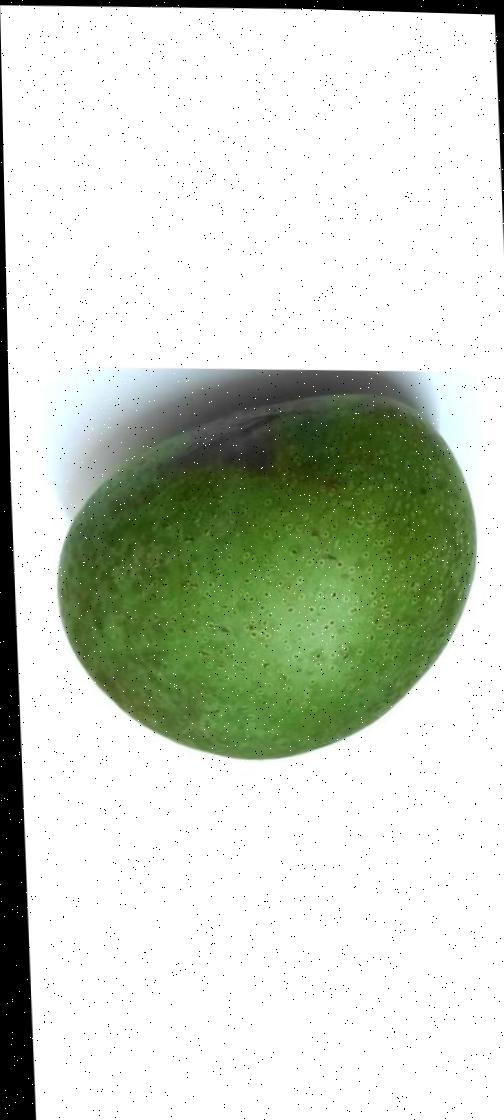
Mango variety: Ashshina Zhinuk